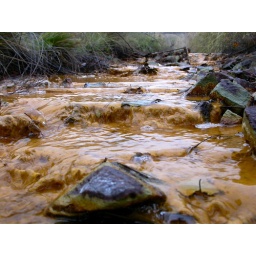
The color of the sediment and the rocks here betrays the high levels of minerals in the water from acid mine drainage.